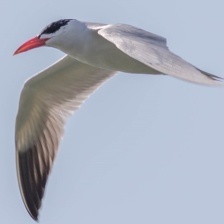
Species: CASPIAN TERN
Scientific name: HYDROPROGNE CASPIA